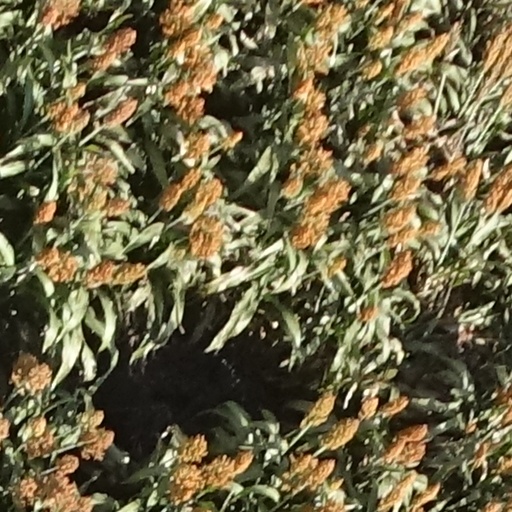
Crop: sorghum